Pensions in Chile

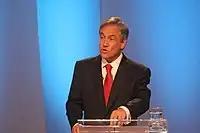
Sebastián Piñera in the presidential debate

Sebastián Piñera, the brother of José Piñera and later president of Chile, said during the presidential candidacy in 2006: